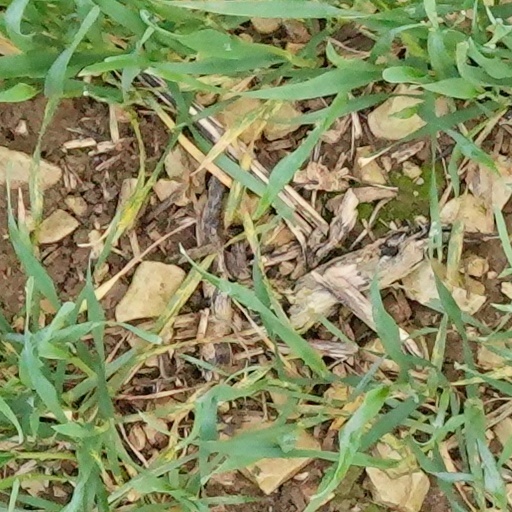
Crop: wheat